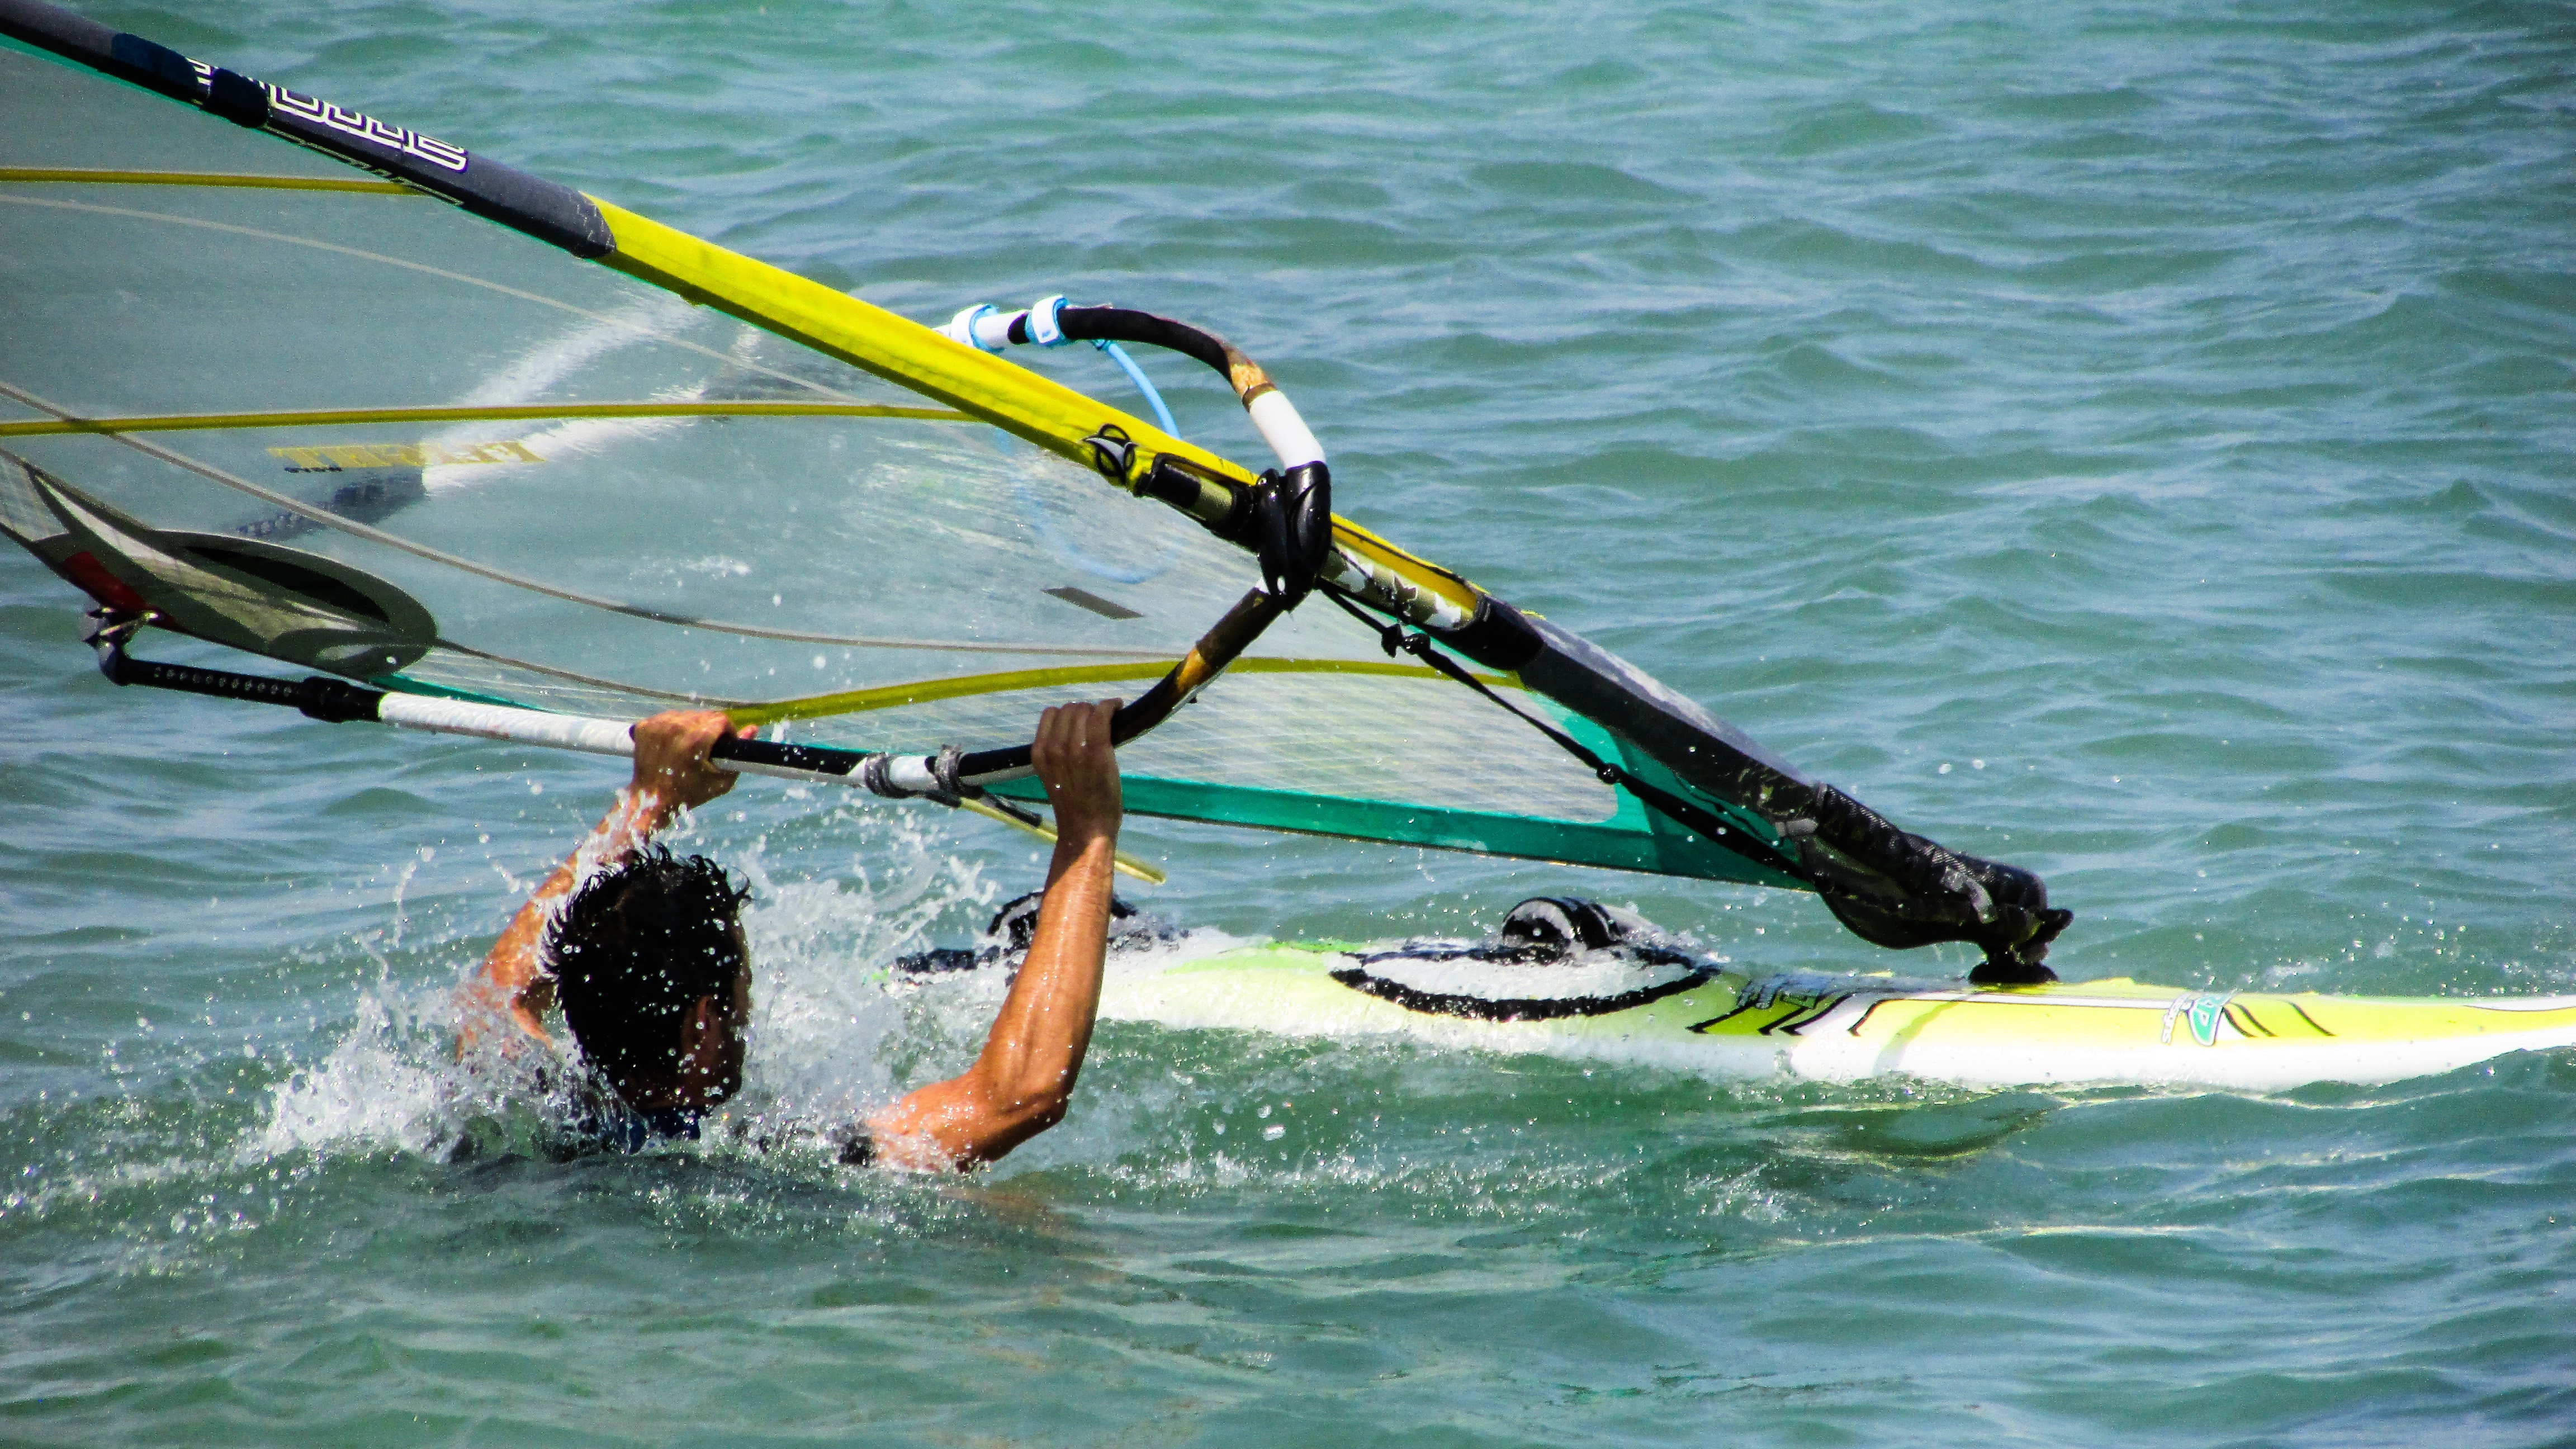
sea, water, sport, boat, wind, surfing, paddle, vehicle, sailing, action, extreme, extreme sport, lifestyle, leisure, kayak, activity, windsurf, sports, boating, windsurfing, active, canoeing, water sport, sea kayak, wind wave, boardsport, surfing equipment and supplies, surface water sports